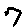
Label: 7